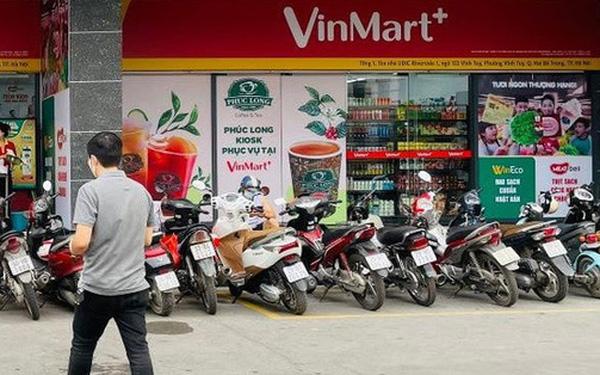
những chiếc xe máy xuất hiện theo một hàng ở trước siêu thị